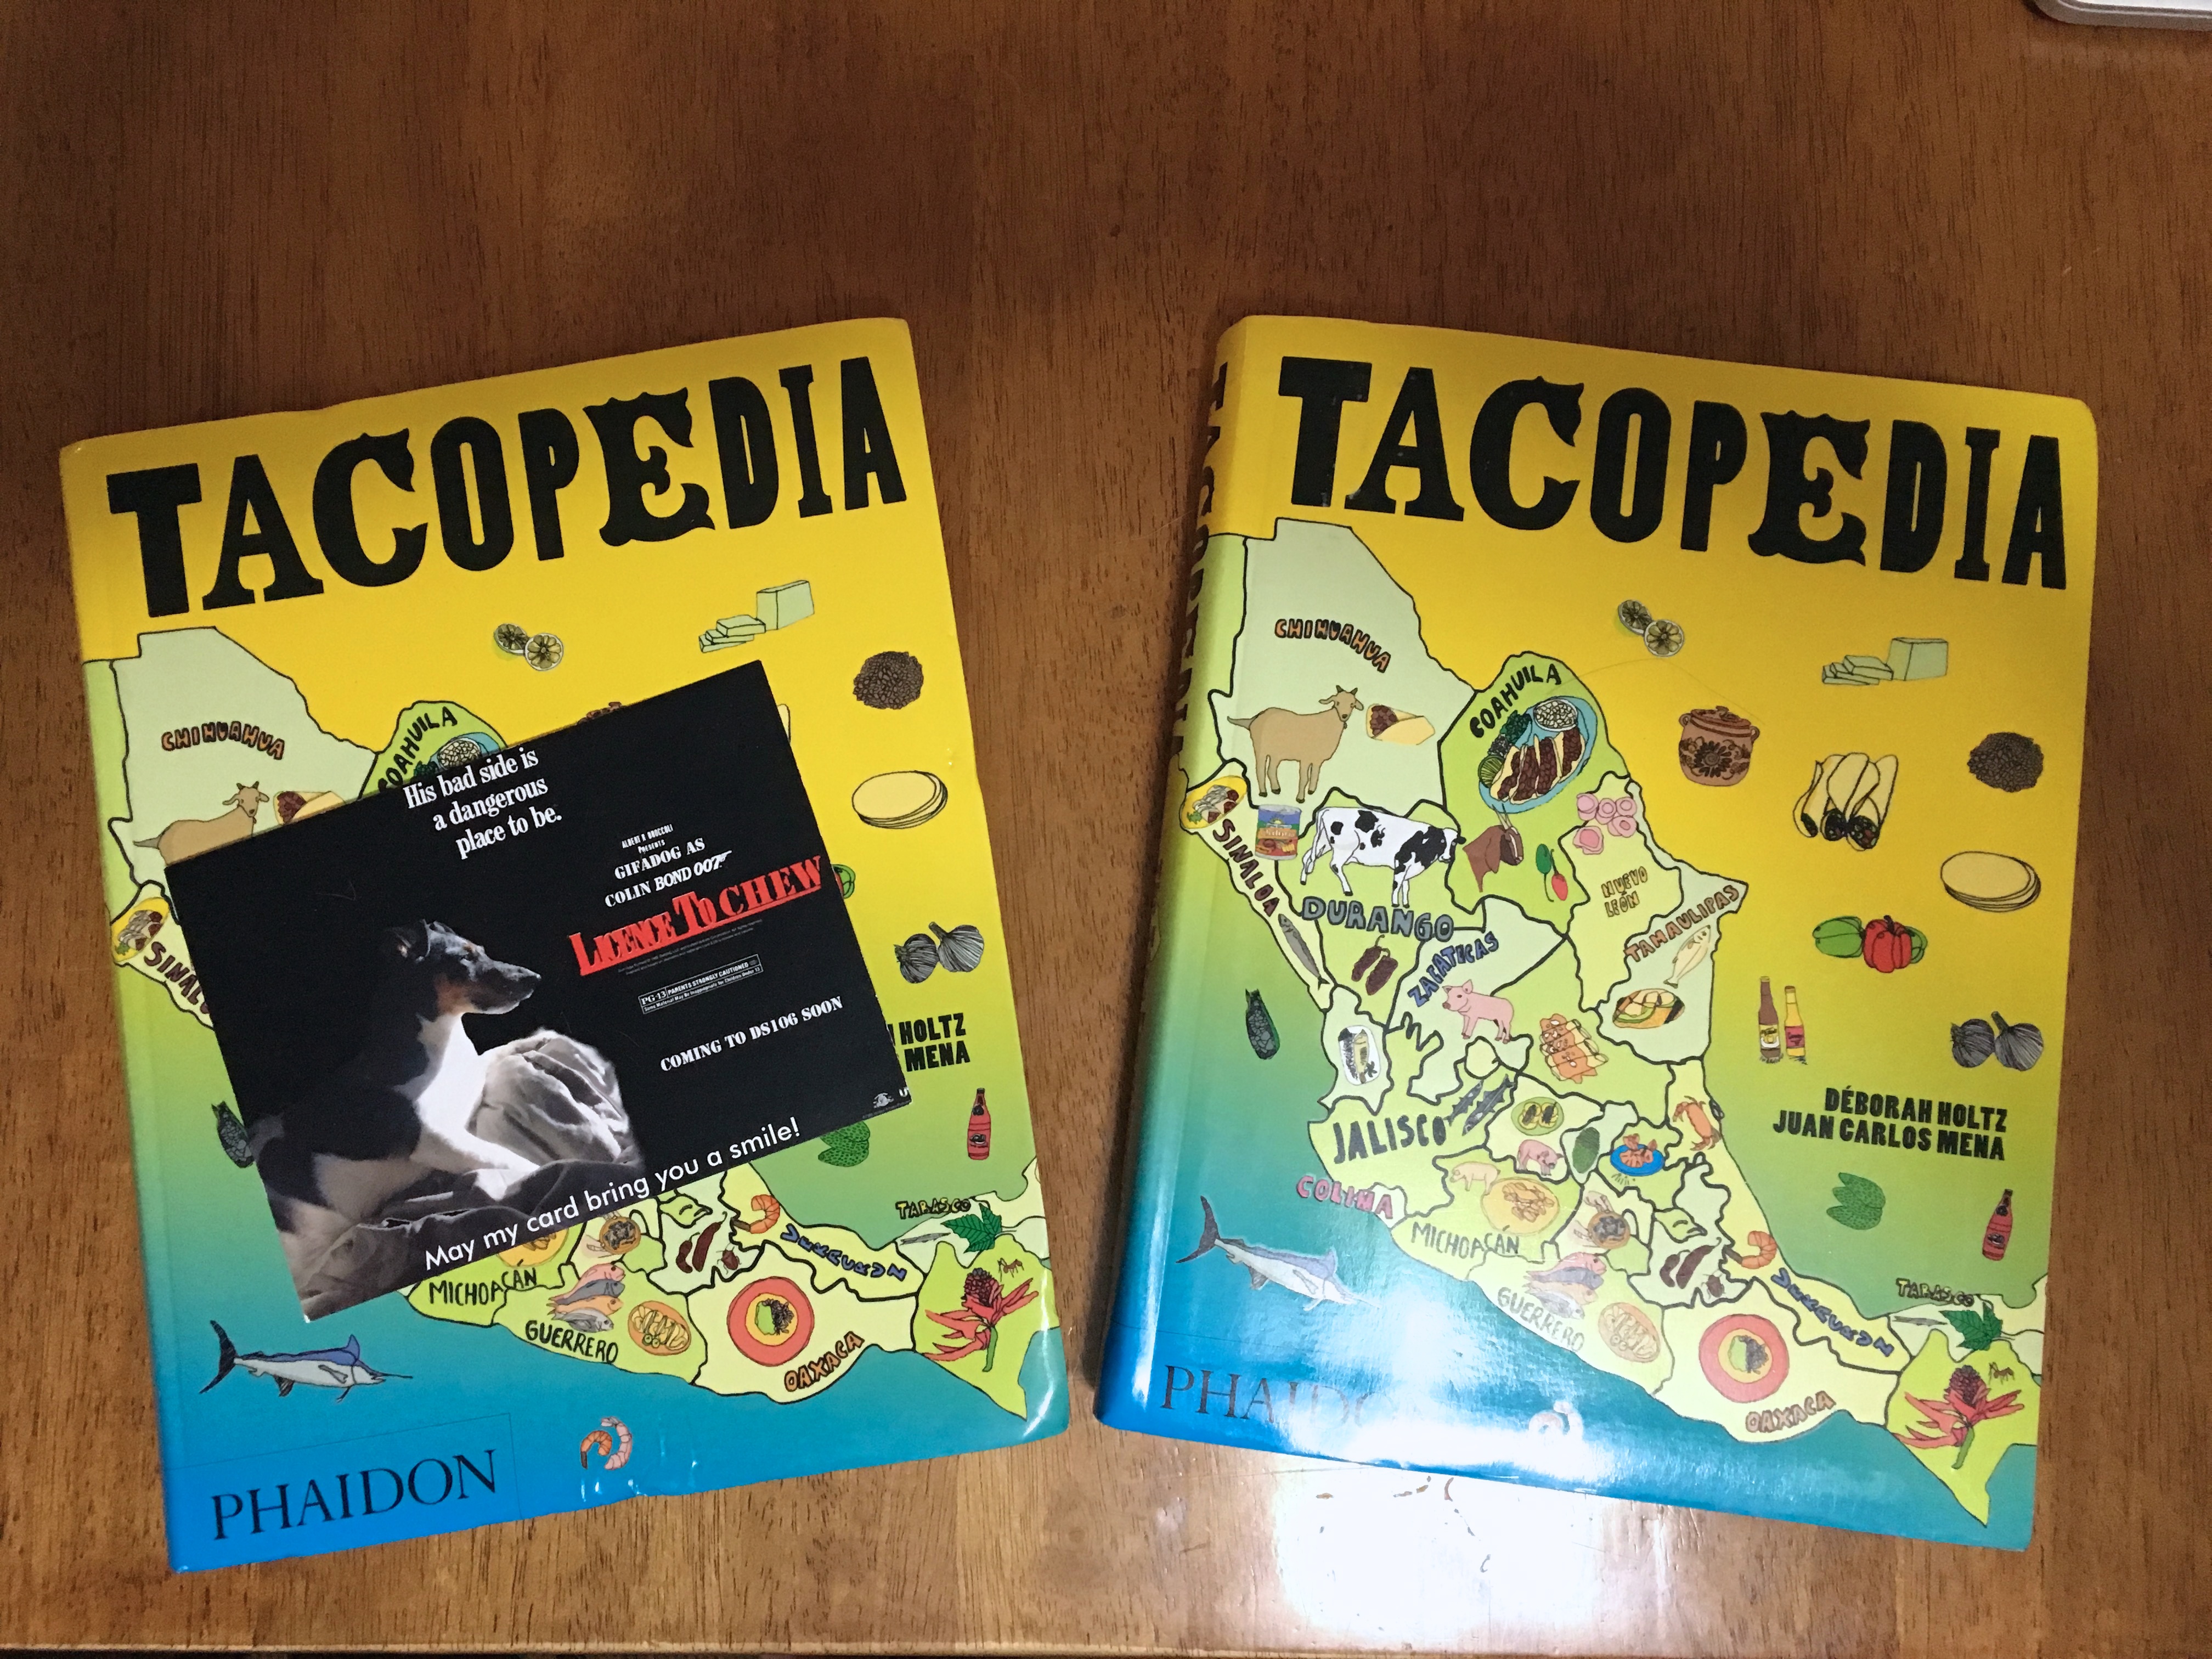
book, advertising, fiction, poster, comics